Arrondissements of the Hérault department

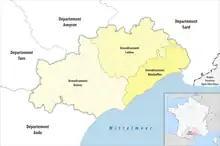
Map of arrondissements of the Hérault department.

The 3 arrondissements of the Hérault department are: